South African Maritime Safety Authority

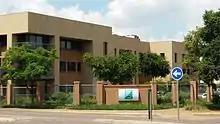
The South African Maritime Safety Authority Headquarters in Pretoria

The South African Maritime Safety Authority (SAMSA) is a South African government agency responsible for the implementation of current international and national regulations regarding the maritime industry as well as upon all recreational marine vessels within its jurisdiction.